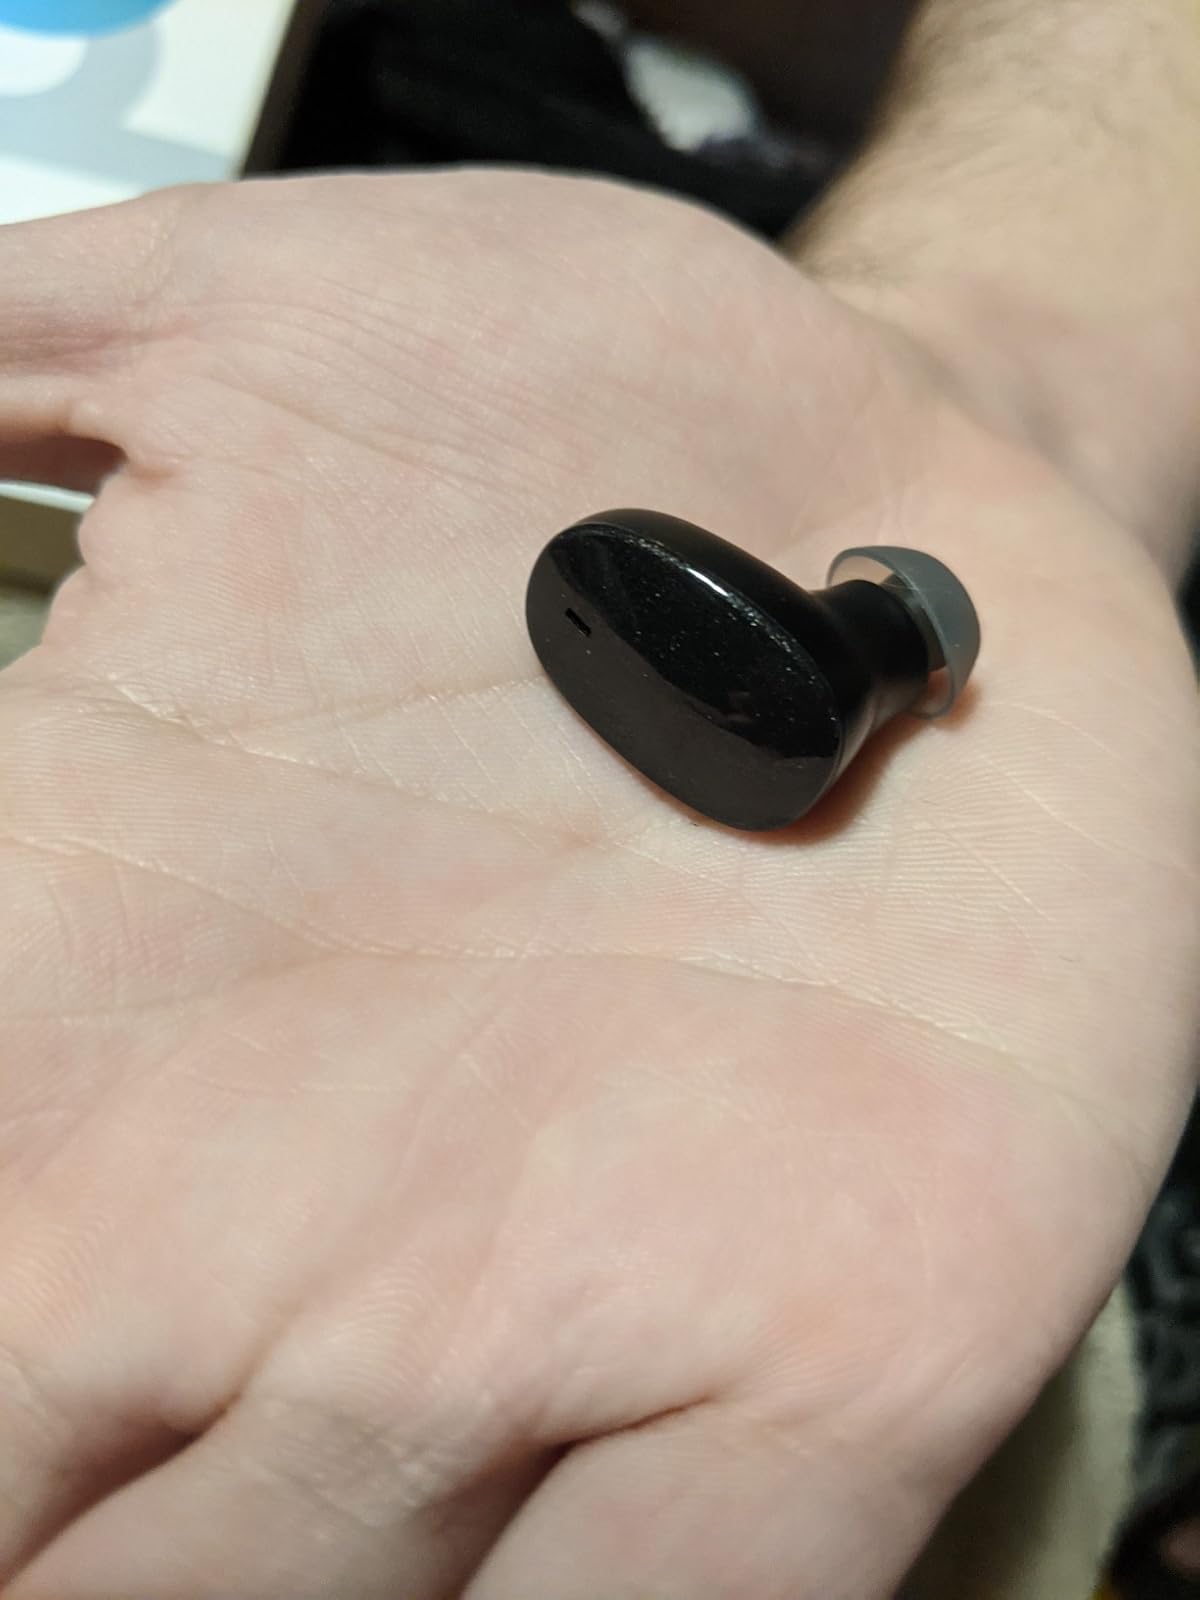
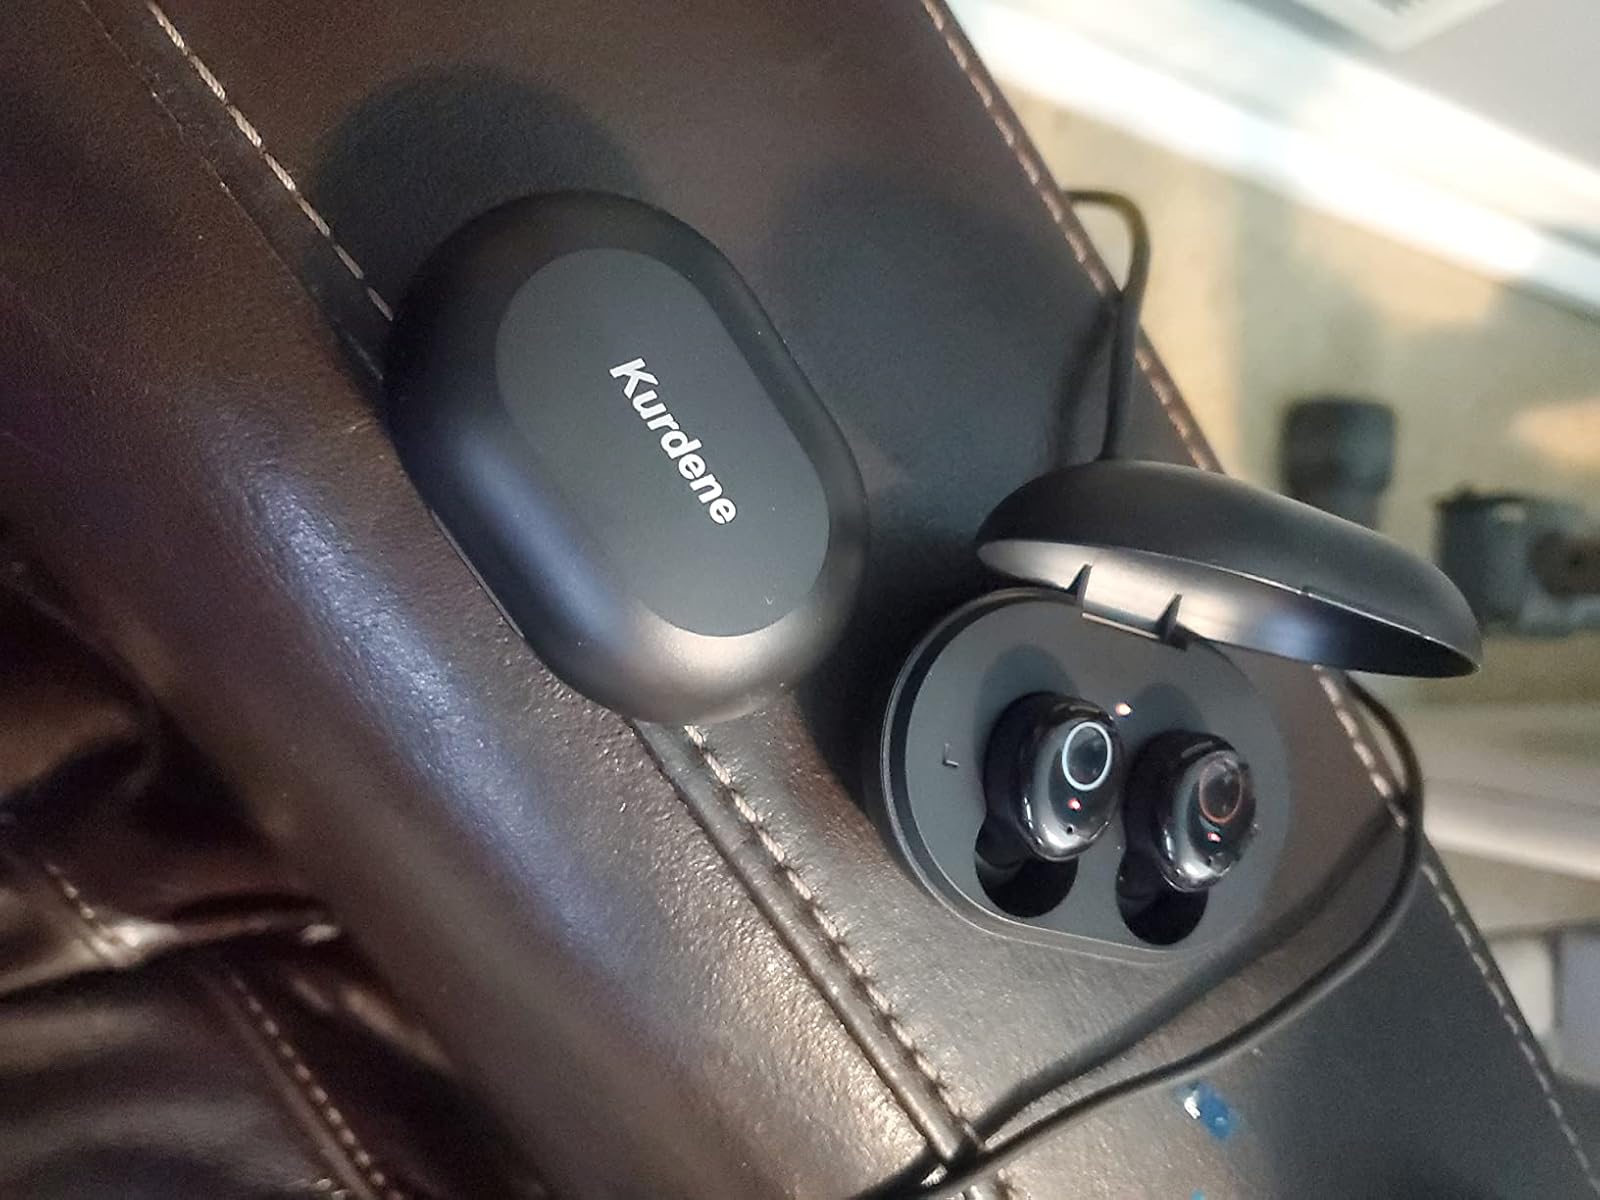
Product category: earbuds
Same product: no